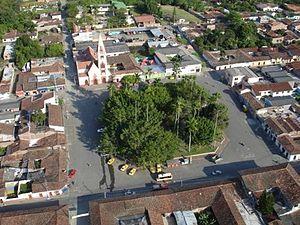
Andalucía est une municipalité située dans le département de Valle del Cauca, en Colombie.